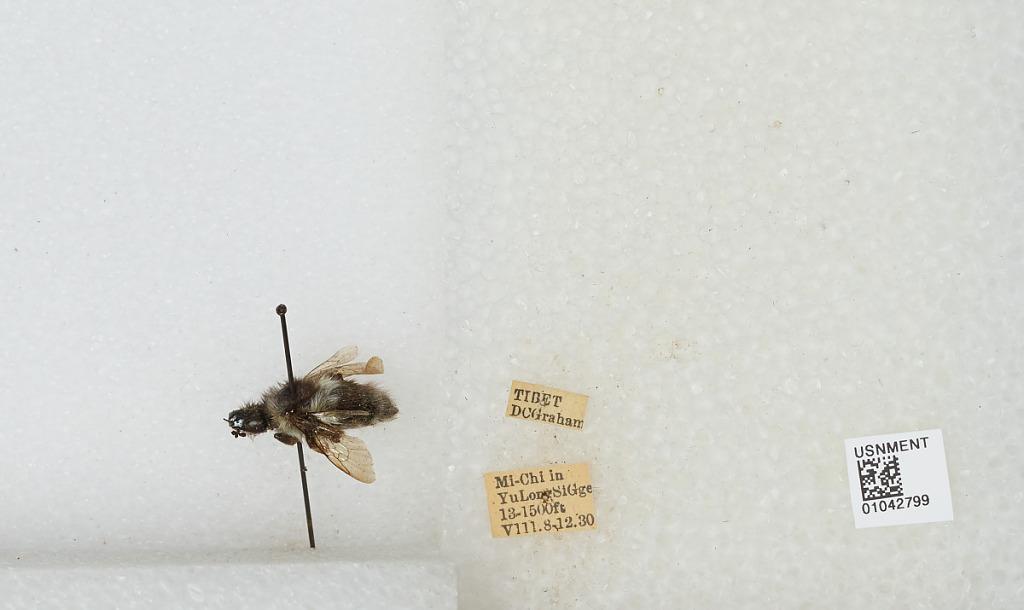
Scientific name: Bombus sp.
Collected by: D. Graham
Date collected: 1930-8-8
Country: China
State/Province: Tibet Autonomous Region
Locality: Mi-Chi in Yu Long Si Gge